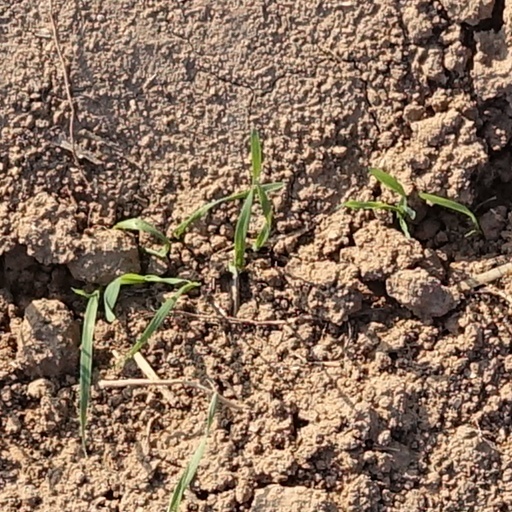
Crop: wheat